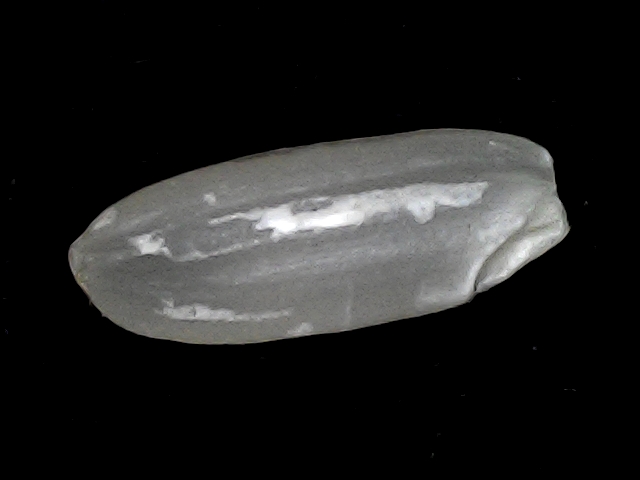
Rice variety: BD51